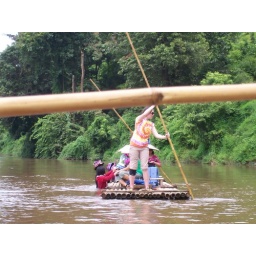
Lauren is steering the raft, and this girl jumped in the water to try to sell us crap. Ishwar bought ahat.